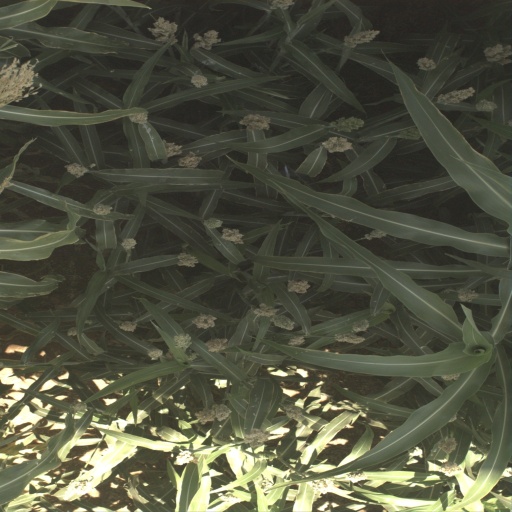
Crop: sorghum